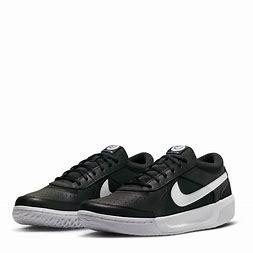
Brand: Nike
Model: Court Zoom Lite 3